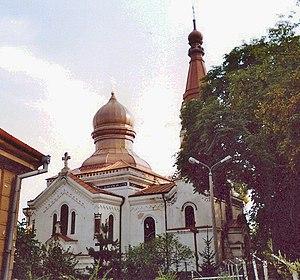
Włodawa est une ville située à l'est de la Pologne, sur la rivière Boug, près de la frontière avec la Biélorussie et l'Ukraine.